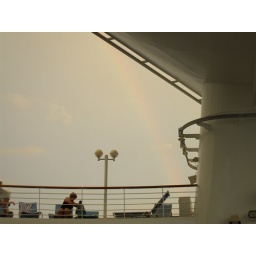
A rainbow in the sky at the bear pool party...how appropriate.